Edison Miranda

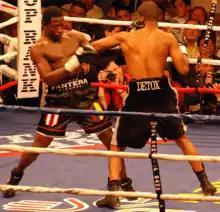
Miranda (left) vs. Green

On December 16, 2006, Miranda fought Willie Gibbs in Miami, Florida. Miranda landed a strong right hand that badly hurt Gibbs, causing him to stagger back into the ropes. Miranda then unloaded a volley of punches, concluding with a right hand followed by a left hook that connected flush on Gibbs' chin, sending him down and out in the first round.